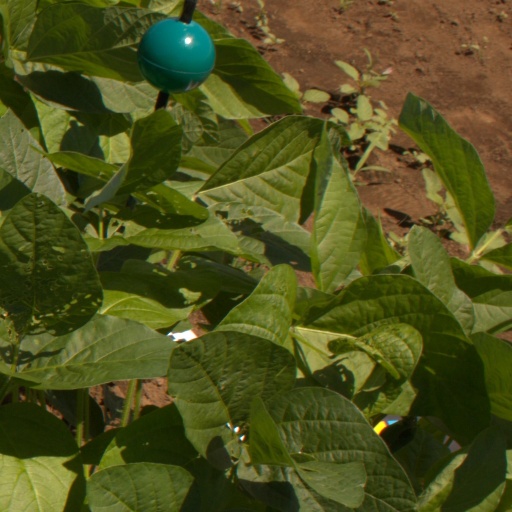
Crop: soybean